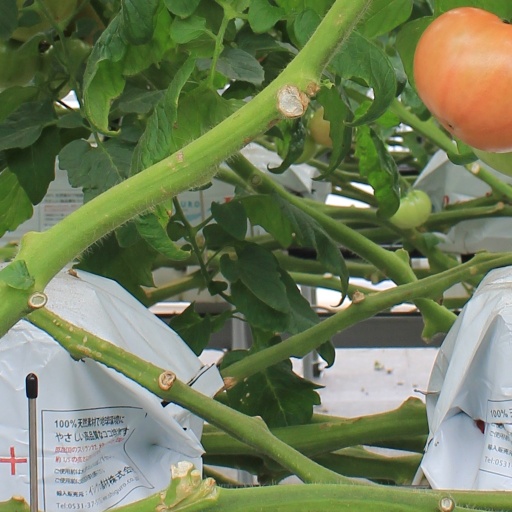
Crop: tomato